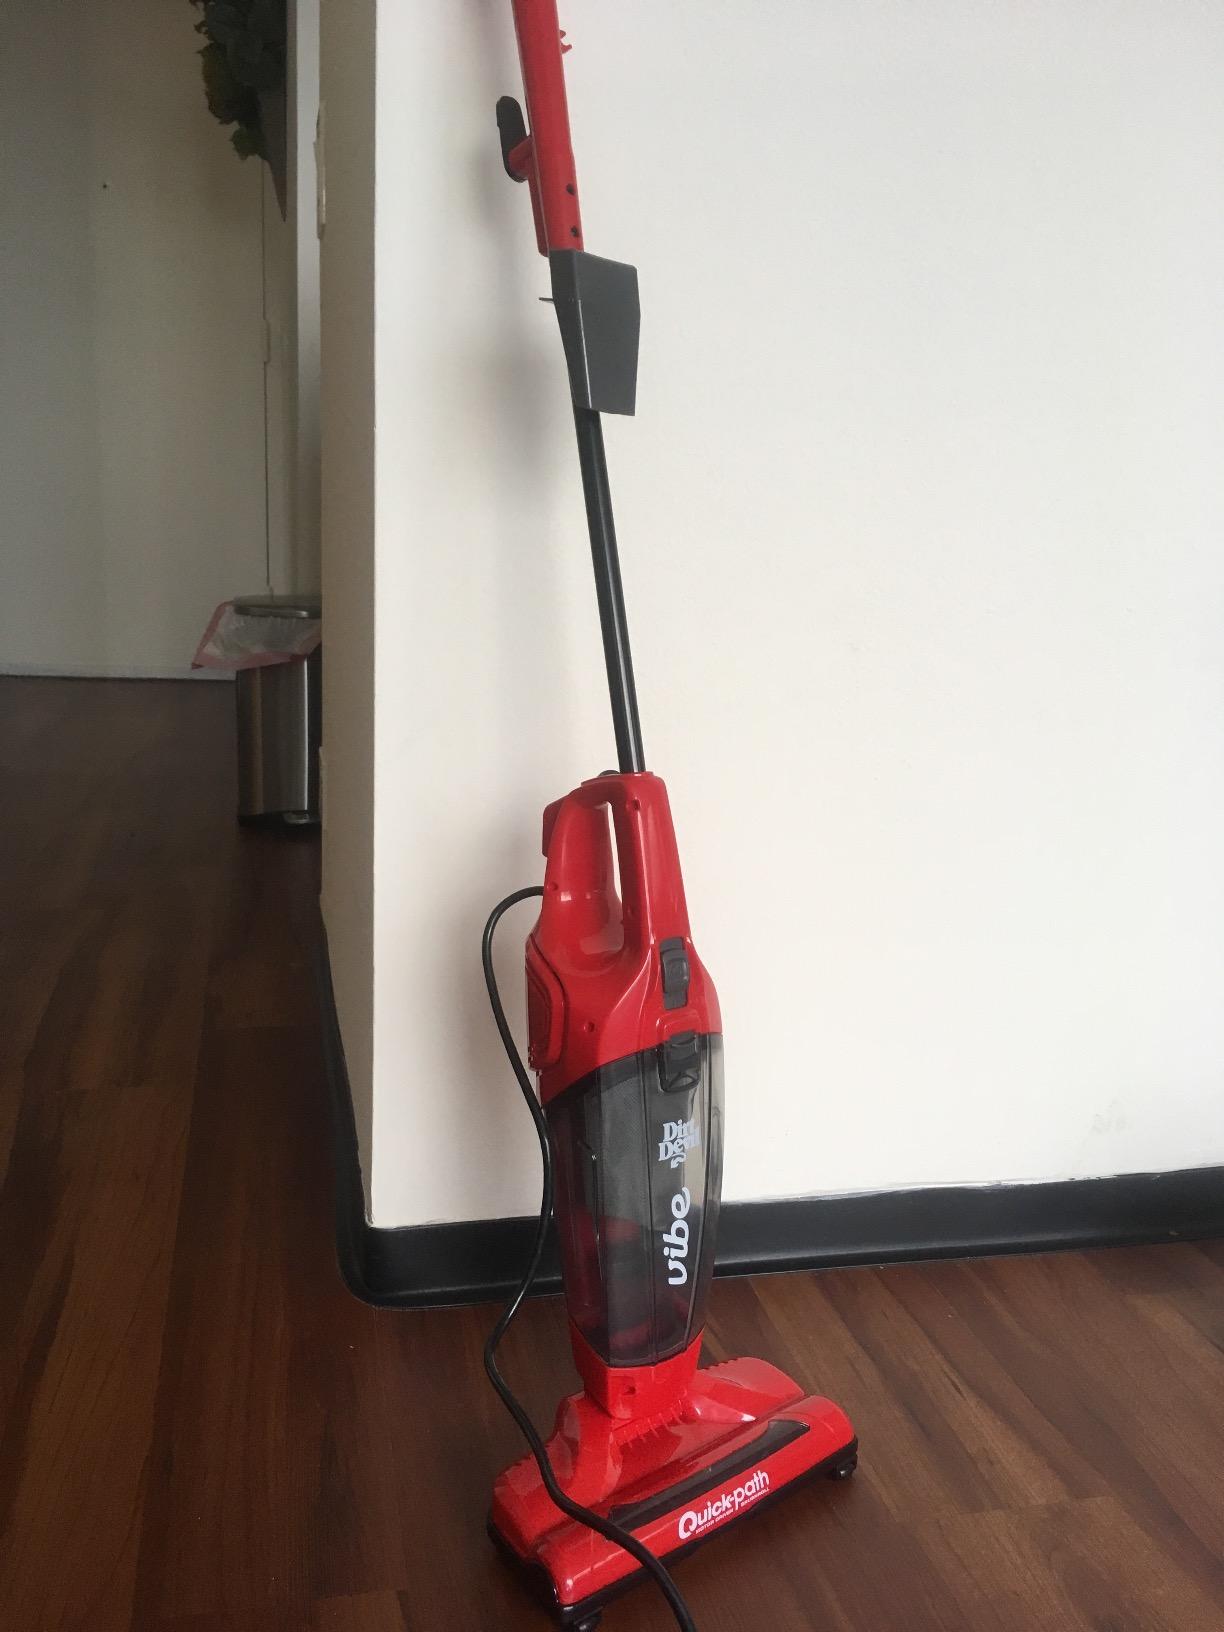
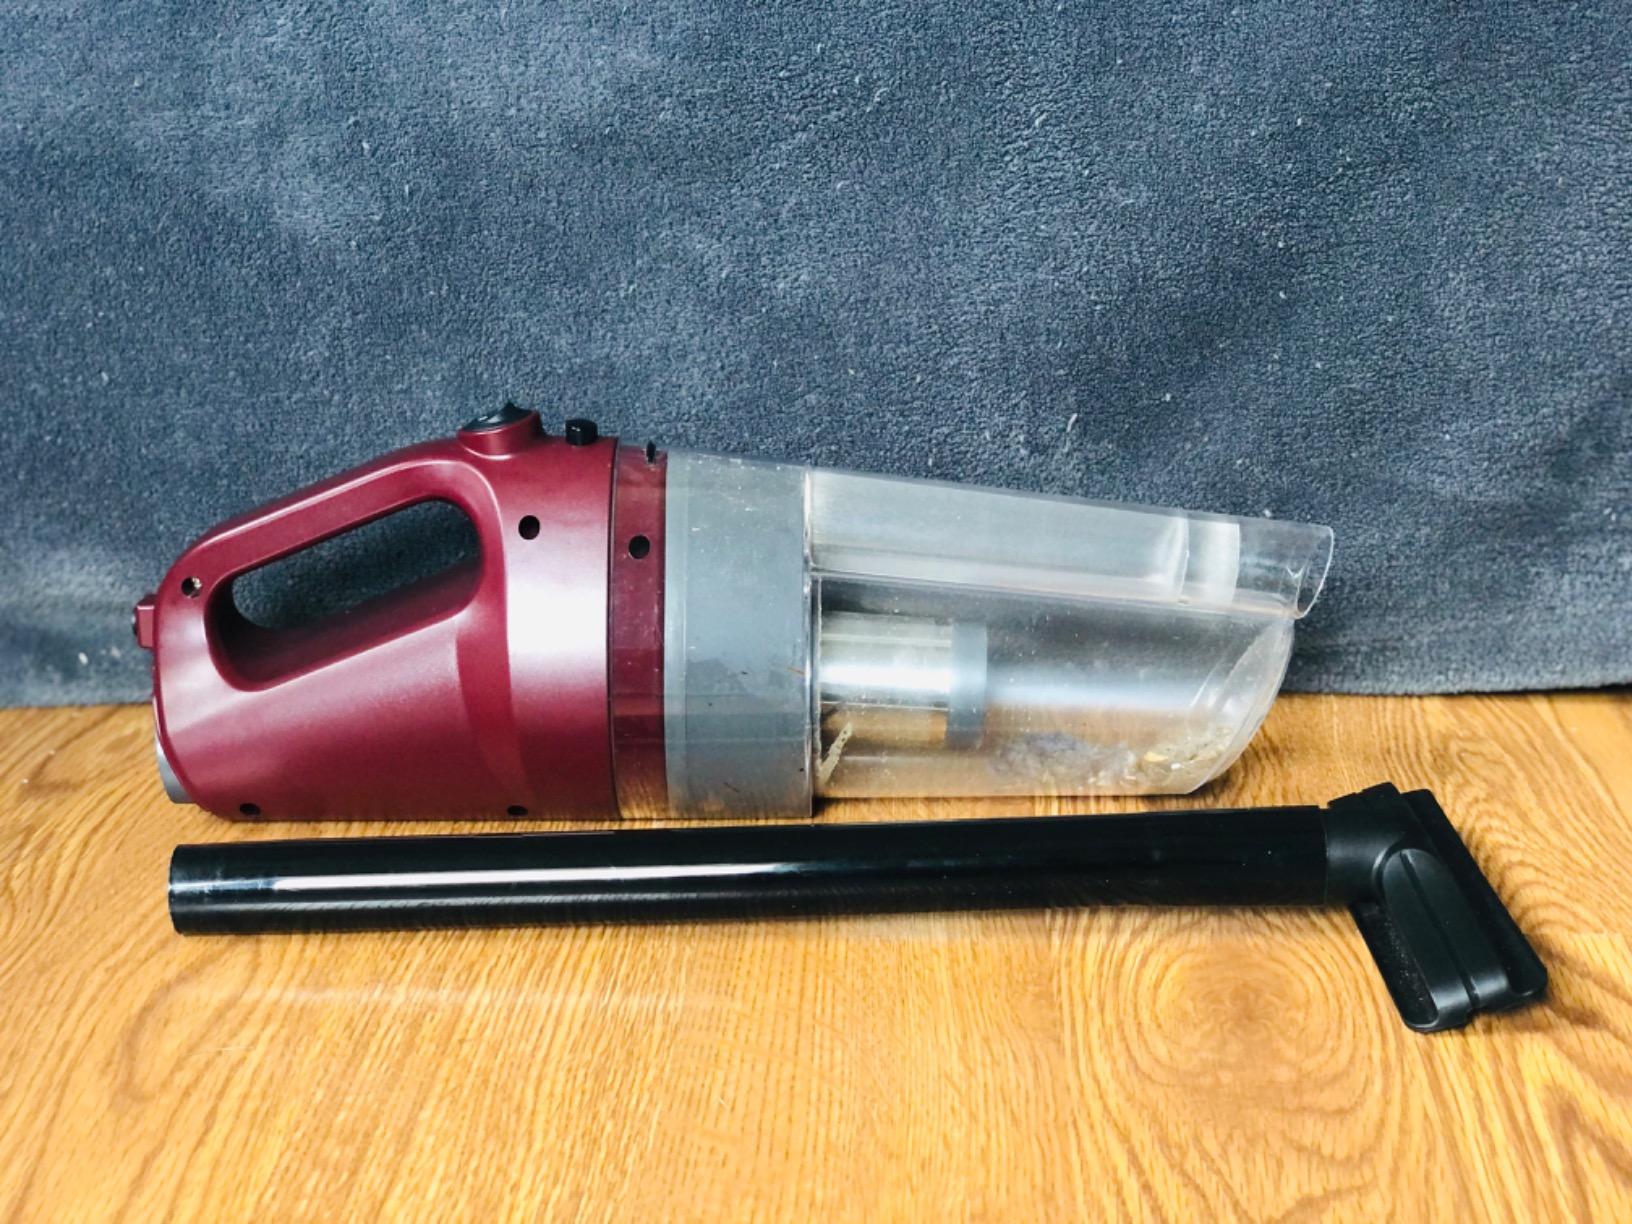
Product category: items_vacuum
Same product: no